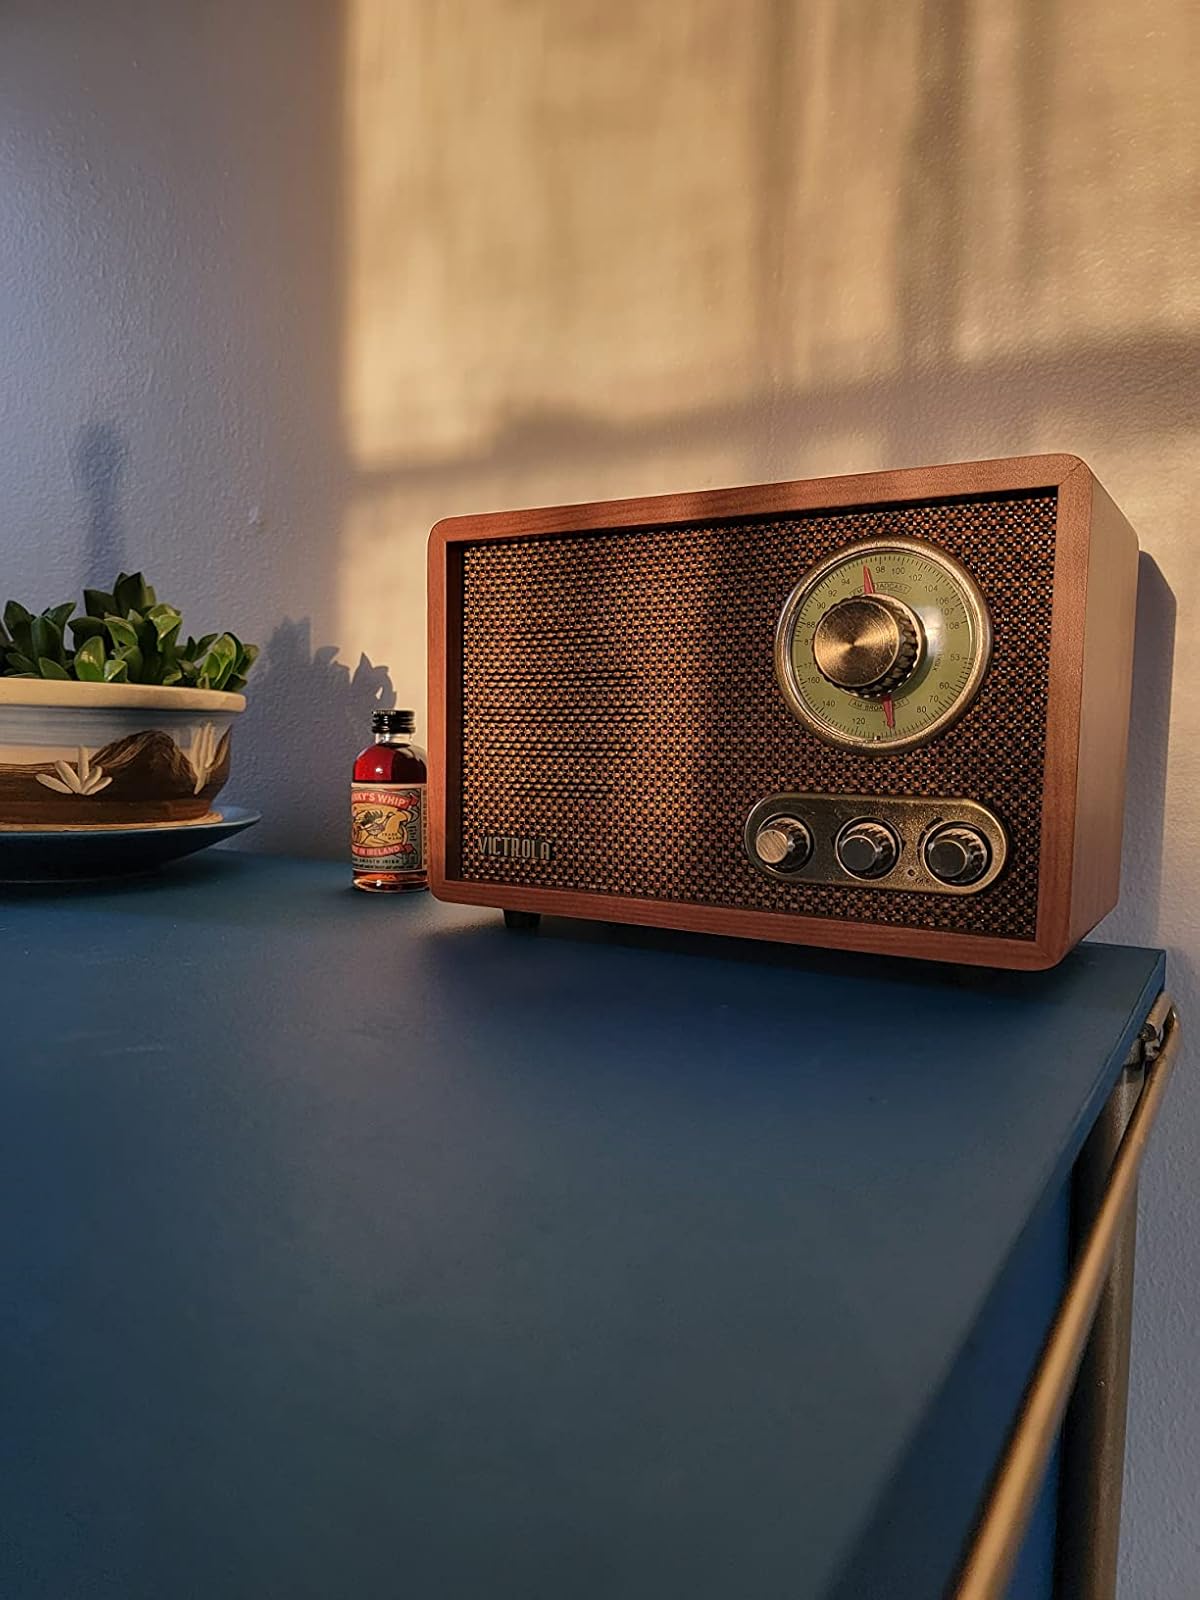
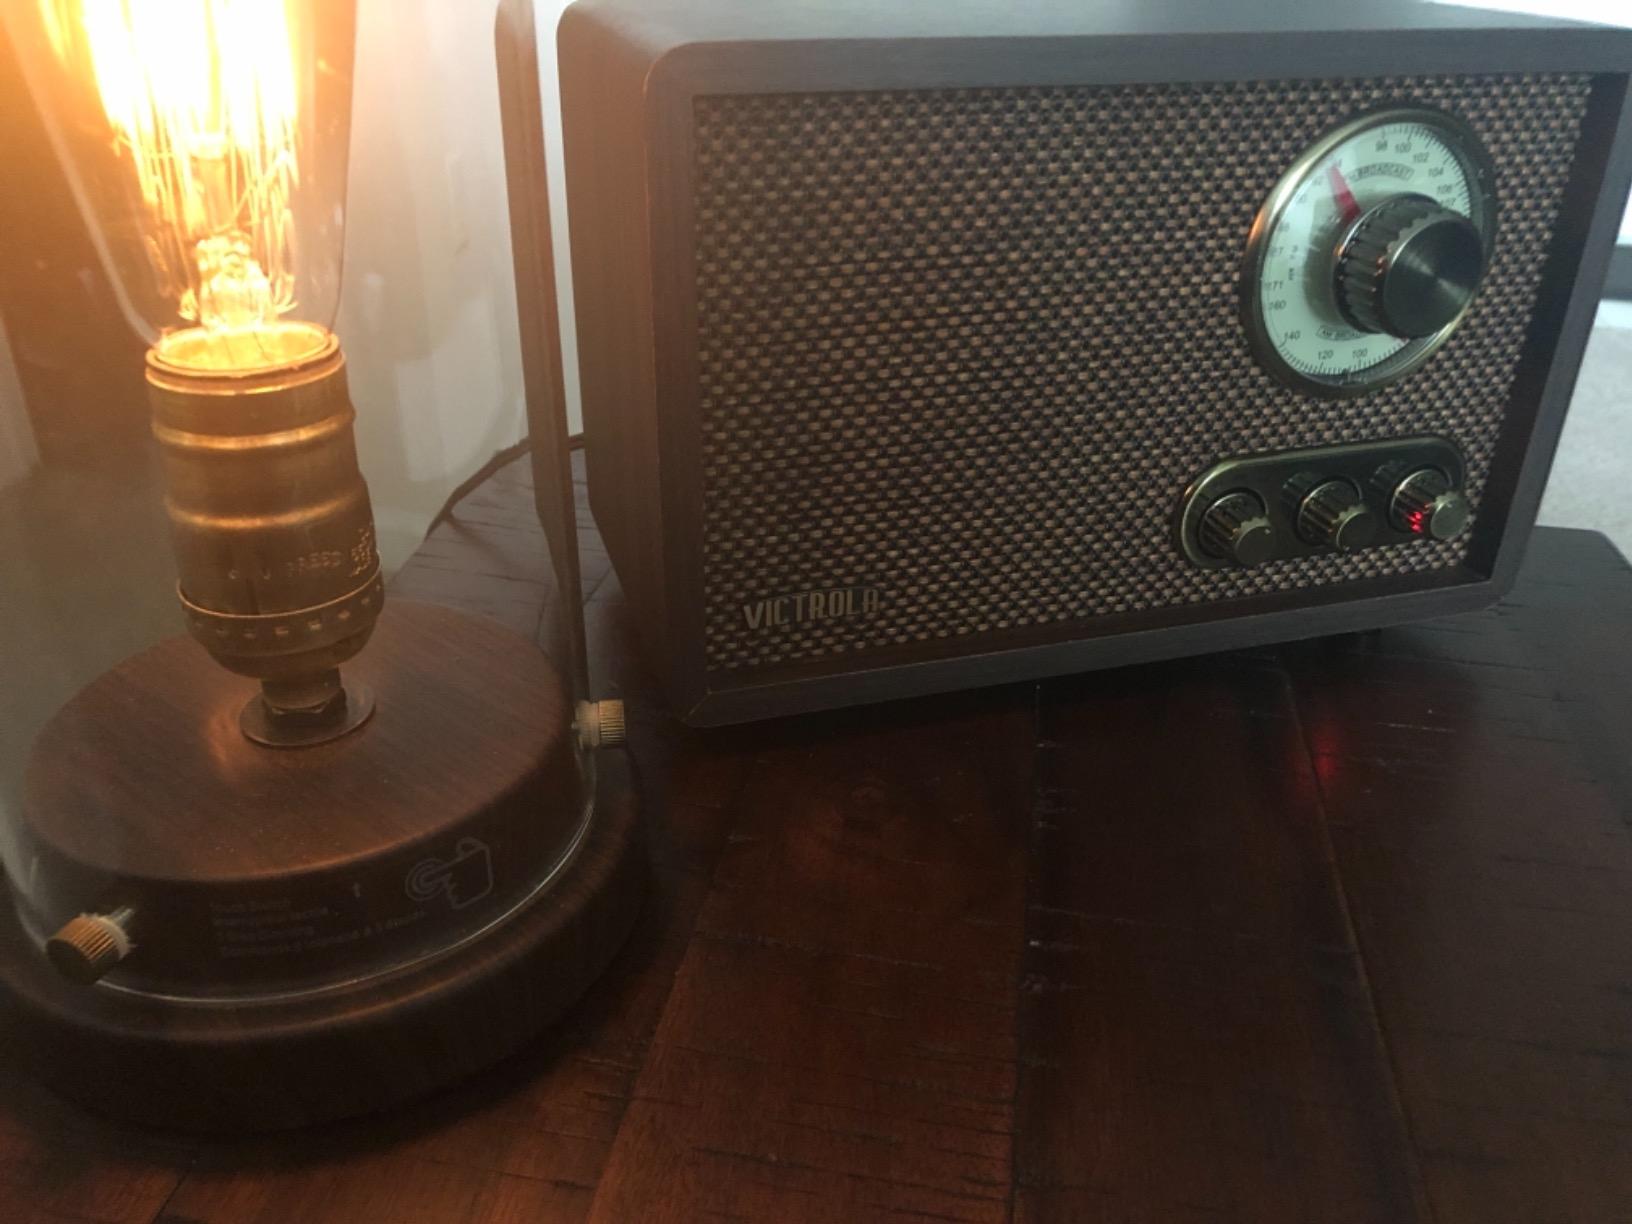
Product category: radio
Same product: no